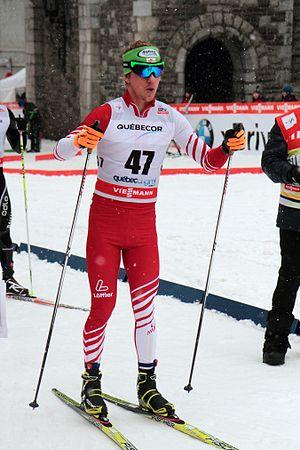
Harald Wurm, Coupe du monde de ski de fond 2012, Québec, Canada
Harald Wurm, né le 8 septembre 1984 à Schwaz, est un fondeur autrichien, spécialiste du sprint.